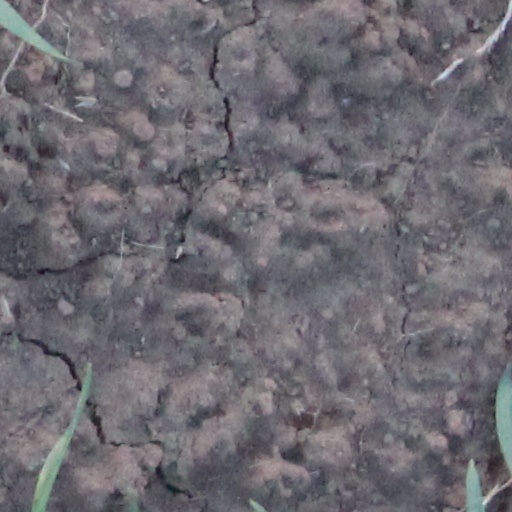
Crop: wheat